Chaos computing

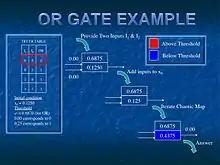

The "ChaoGate" is an implementation of a chaotic morphing logic gate developed by William Ditto, Sudeshna Sinha, and K. Murali.